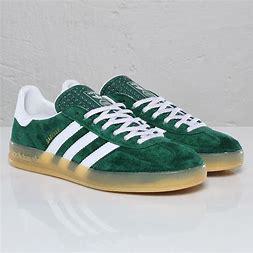
Brand: Adidas
Model: Gazelle